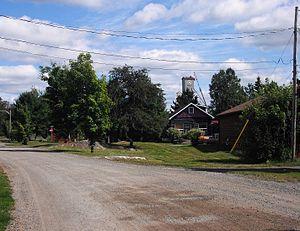
Vue sur une partie de l'ancien village minier de Bourlamaque, à Val d'Or, Québec, Canada.
La Cité de l'Or est un site touristique situé à l'entrée st de la ville de Val-d'Or, en Abitibi-Témiscamingue.
Le Village minier de Bourlamaque est un site historique classé le 1ᵉʳ juin 1979 par le ministère des Affaires culturelles du Québec en vertu de la Loi sur les biens culturels.
Bourlamaque nommé d'après François Charles de Bourlamaque est un secteur de la ville de Val-d'Or au Québec, dans la municipalité régionale de comté de La Vallée-de-l'Or de la région administrative de l'Abitibi-Témiscamingue.
Voici la liste des lieux historiques nationaux du Canada situé au Québec. En mars 2011, on compte 190 lieux historiques nationaux au Québec, sont 30 sont administrés par Parcs Canada. De ce nombre, il faut ajouter cinq sites qui ont perdu leur désignations. Les sites des agglomérations Montréal et de Québec sont traités dans :